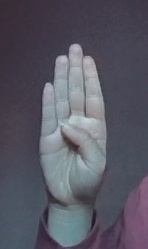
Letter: kaaf